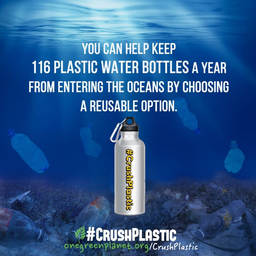
Label: plastic